Answer in natural language. Considering the relative positions, where is brown burgundy leather sofa (marked A) with respect to framed landscape photograph with black wood frame (marked B)? Choose between the following options: right or left
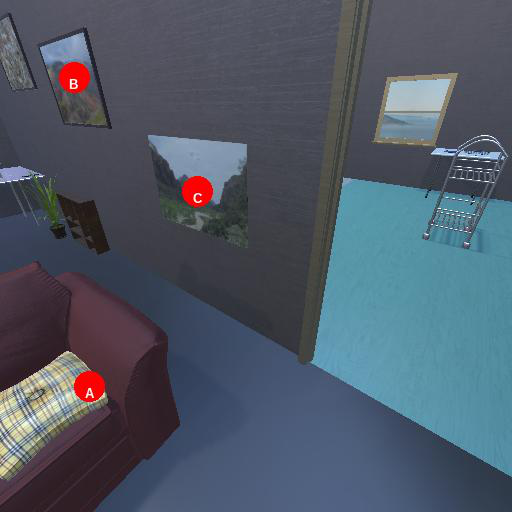
<answer>right</answer>